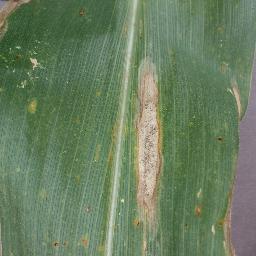
Label: Corn_(Maize)___Northern_Leaf_Blight